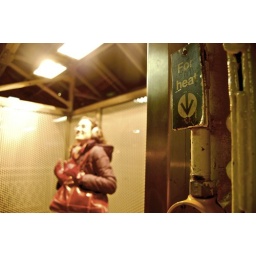
Jessica, enjoying &amp;quot;the sun&amp;quot; (our nickname for the heat lamps on the train platform), in Chicago.